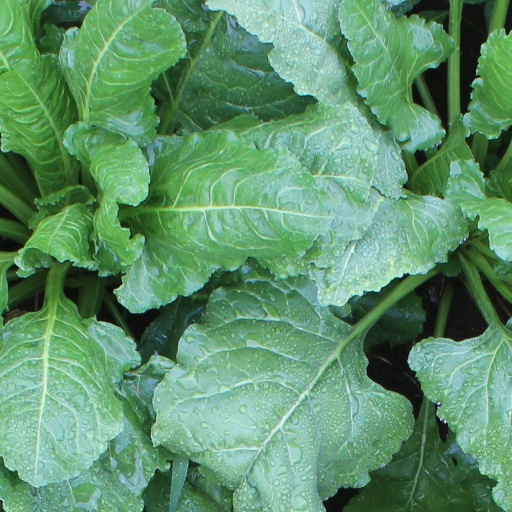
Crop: sugar beet